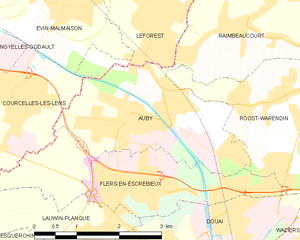
Auby est une commune française située dans le département du Nord, en région Hauts-de-France.